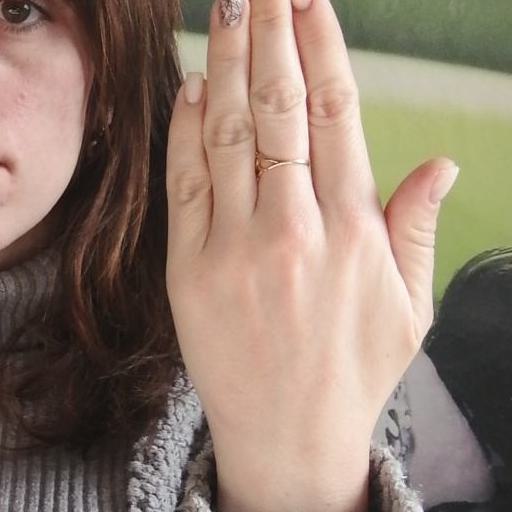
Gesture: stop_inverted